Alfredo Urdaci

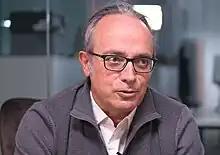
Alfredo Urdaci in 2022

Alfredo Urdaci (born 22 December 1959) is a Spanish journalist. He currently appears on the program "El gato al agua" on "Intereconomía Televisión". From 2000 to 2004 he was Director of News Services for "Television España" (TVE), and from 2014 and 2017 he was Director of News Services for "TV 13".